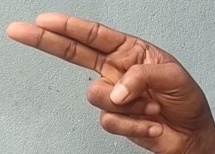
ASL sign: H